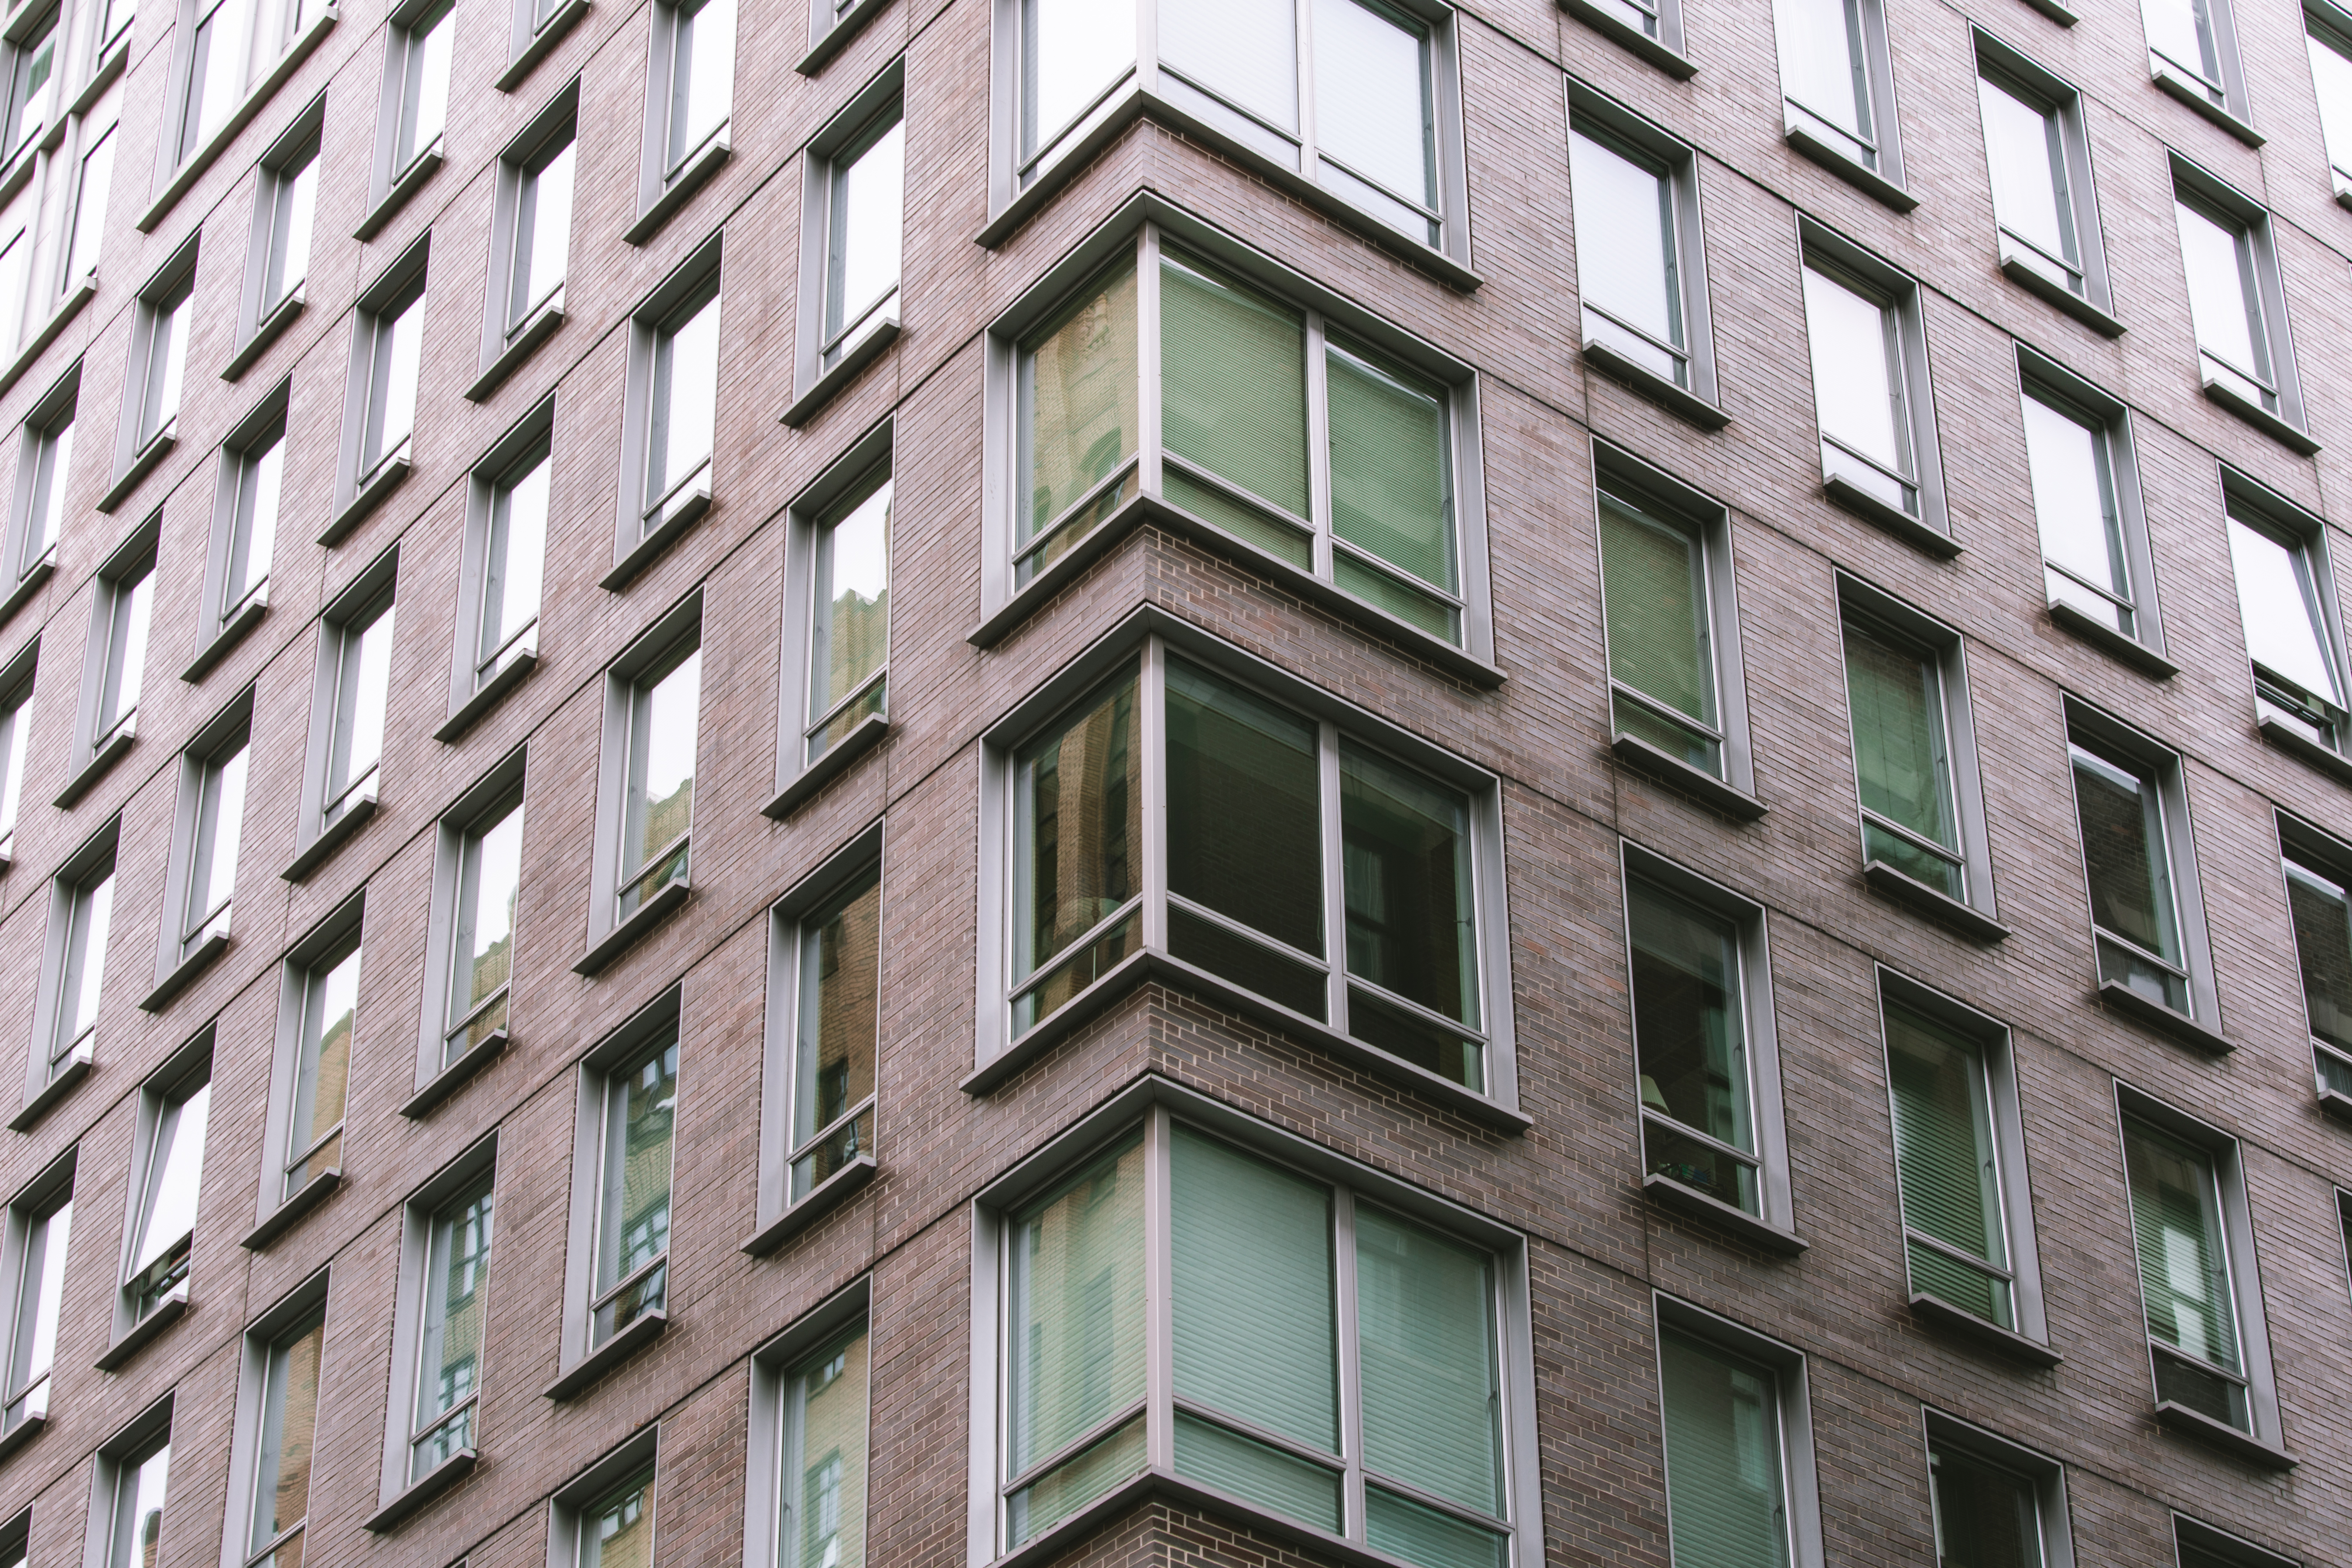
building, daytime, property, window, urban design, tower block, condominium, brick, Material property, symmetry, commercial building, city, facade, pattern, skyscraper, building material, human settlement, metropolis, mixed use, apartment, composite material, headquarters, brickwork, downtown, corporate headquarters, metal, room, daylighting, rectangle, street, concrete